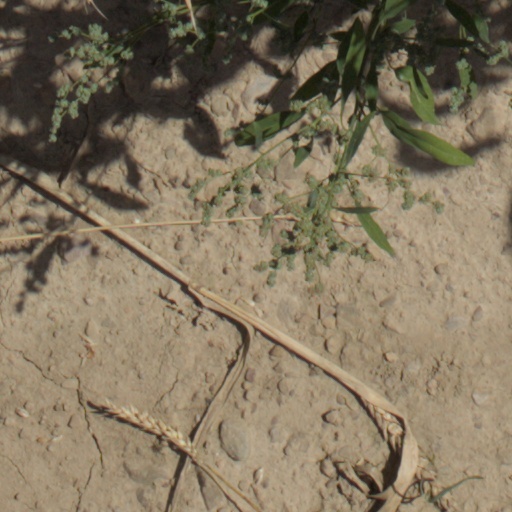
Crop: wheat